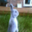
Label: rabbit